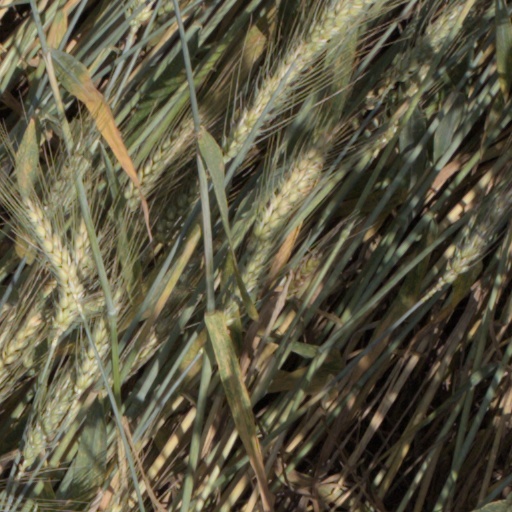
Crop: wheat